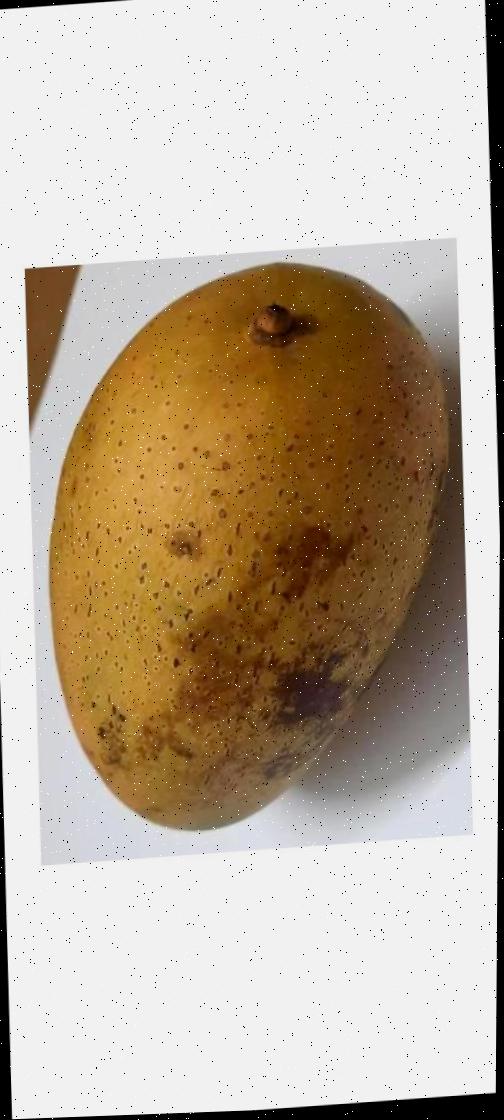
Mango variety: Ashshina Classic